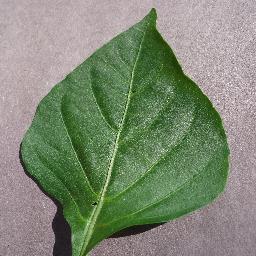
Label: Pepper,_bell___healthy